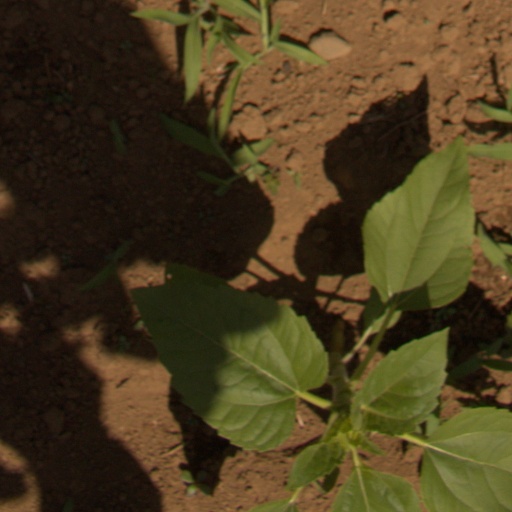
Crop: Jerusalem artichoke